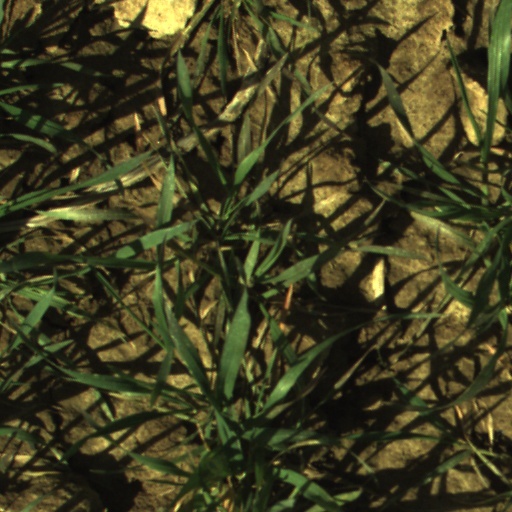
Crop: wheat